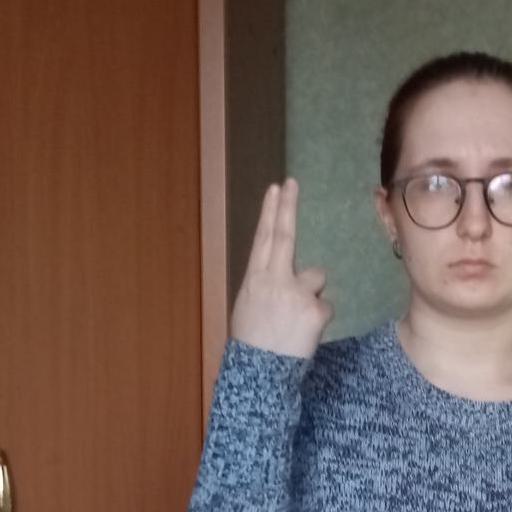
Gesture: two_up_inverted